Mohammad Abdul Mubeen

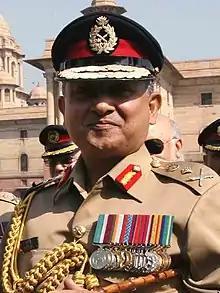
Mubeen in 2010

Mohammad Abdul Mubeen (born 10 March 1957) is a retired Bangladeshi four star general who served as the chief of army staff of the Bangladesh Army from 2009 to 2012. He was the 10th principal staff officer of the Armed Forces Division and served as general officer commanding of two divisions. He was the chairman and nominated director of United Power Generation & Distribution Company Limited.